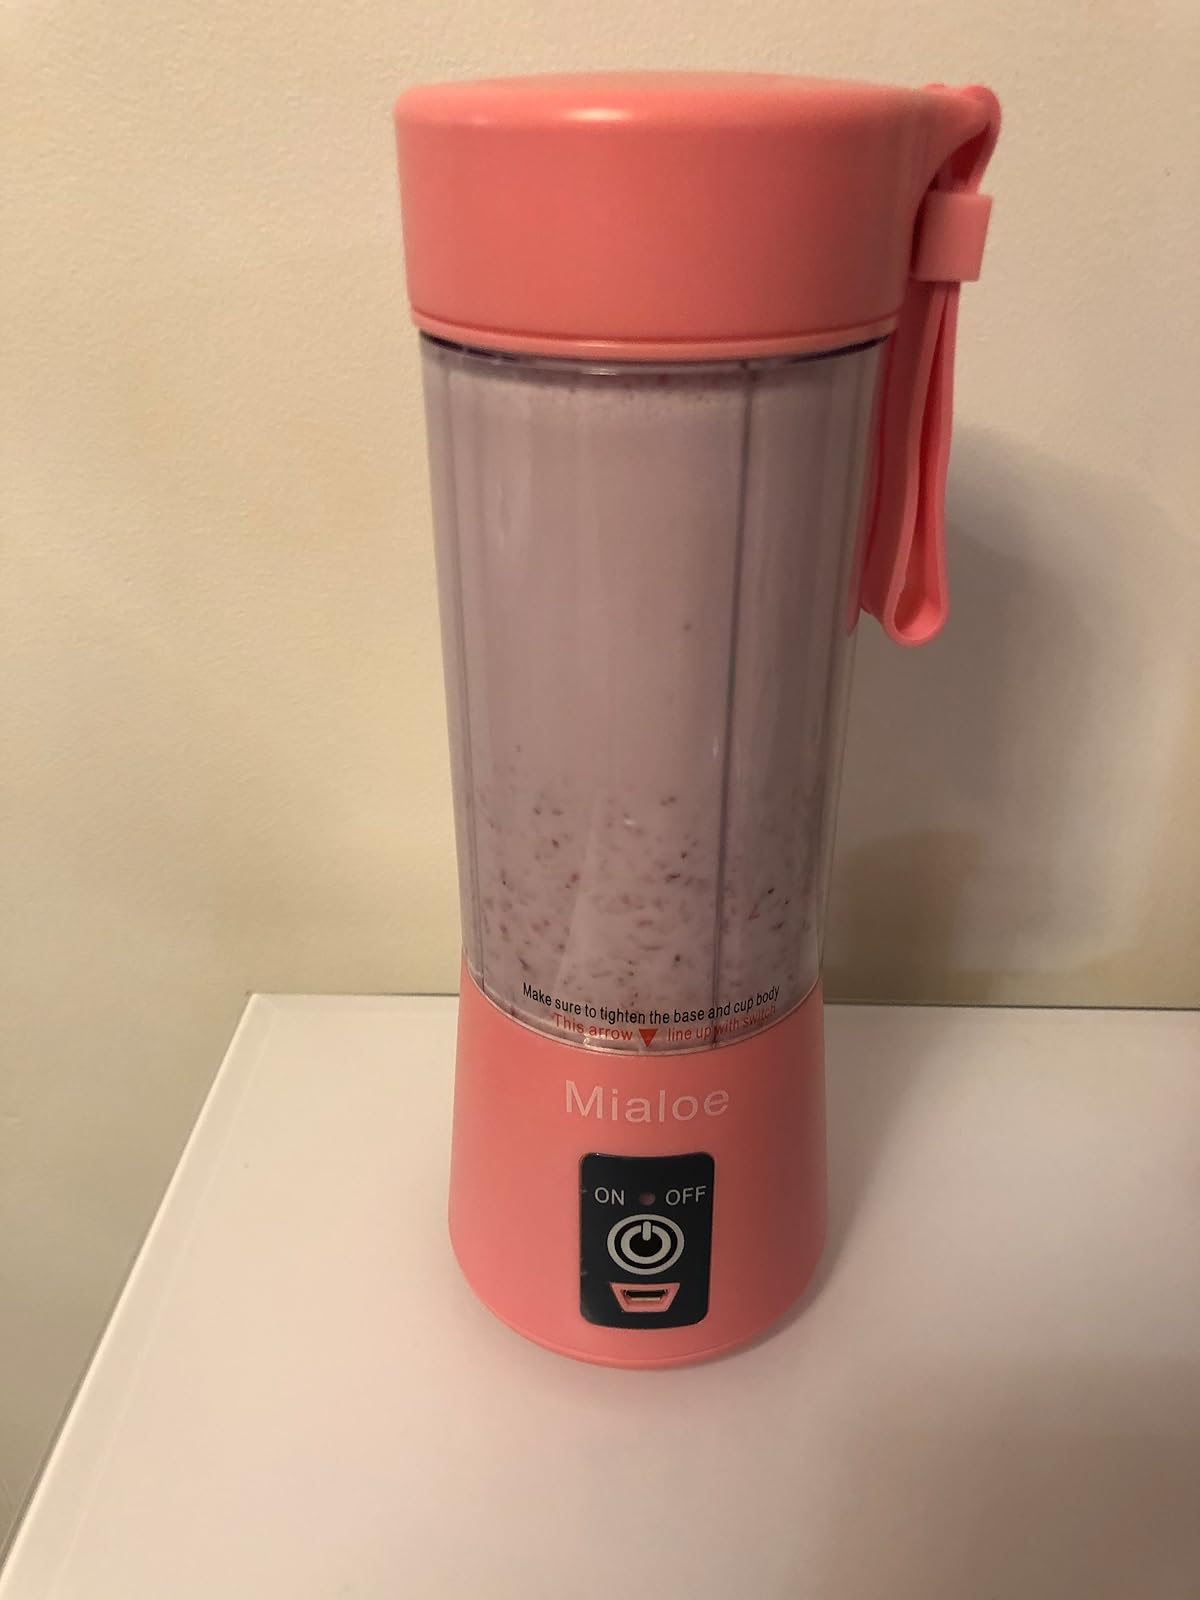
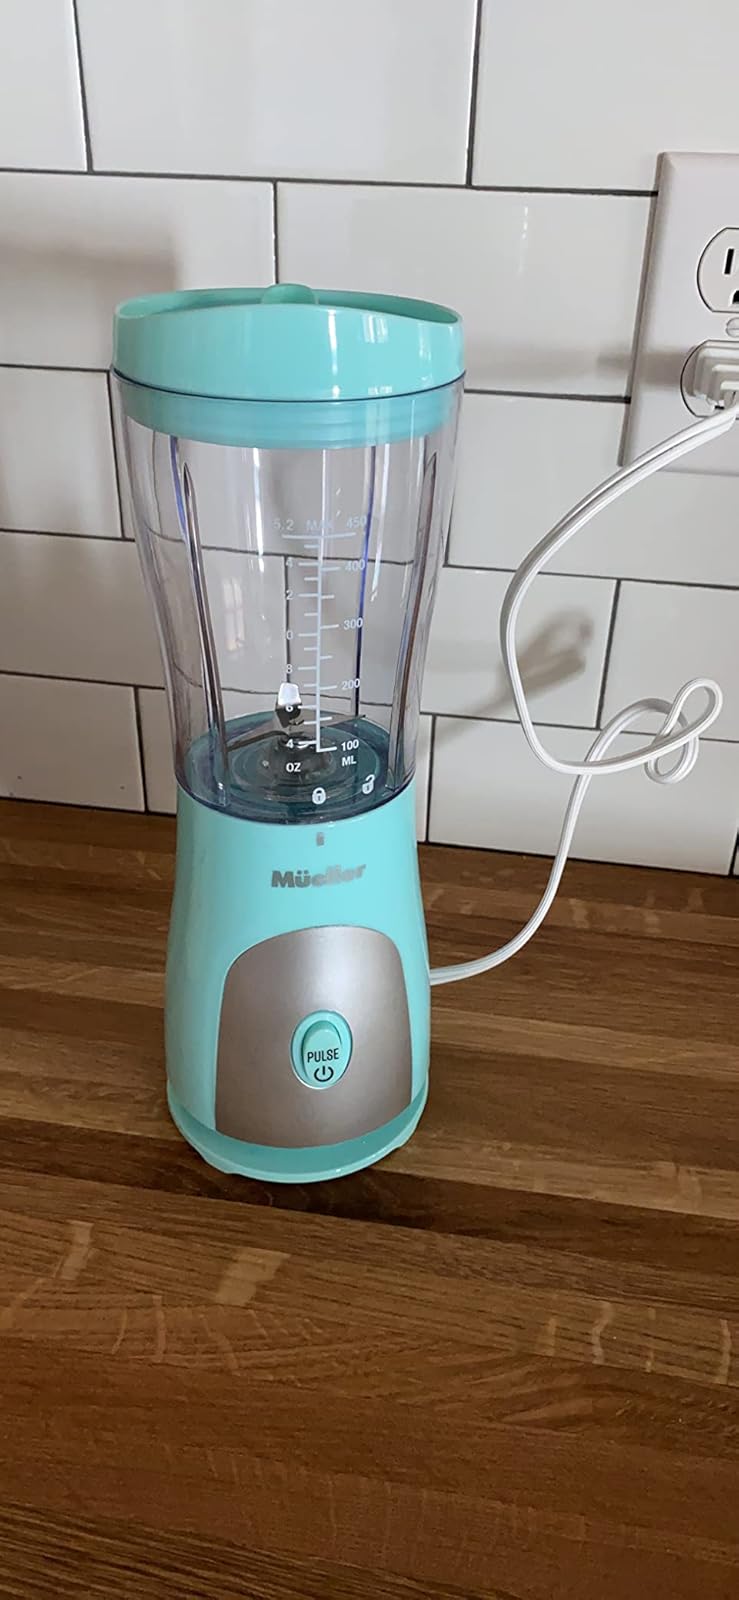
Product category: items_blender
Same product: no